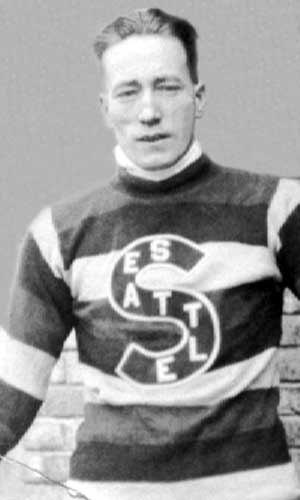
Bernard Patrick Morris, dit Bernie, est un joueur professionnel canadien de hockey sur glace qui évoluait au poste de centre devenu ensuite entraîneur.
La finale de la Coupe Stanley 1917 fait suite aux saisons 1916-1917 de l'Association nationale de hockey et de l'Association de hockey de la Côte du Pacifique. La finale est en réalité une série de rencontres entre les champions de l'ANH, les Canadiens de Montréal, à ceux de la PCHA, les Metropolitans de Seattle. Les Metropolitans de Seattle remportent la Coupe en s'imposant sur le score de 23 buts à 11.